German International School Jeddah

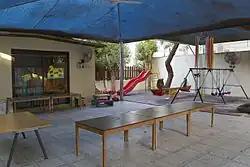
The school's kindergarten courtyard and playground

German International School Jeddah (GISJ; , DISJ) is a German international school in Jeddah, Saudi Arabia.